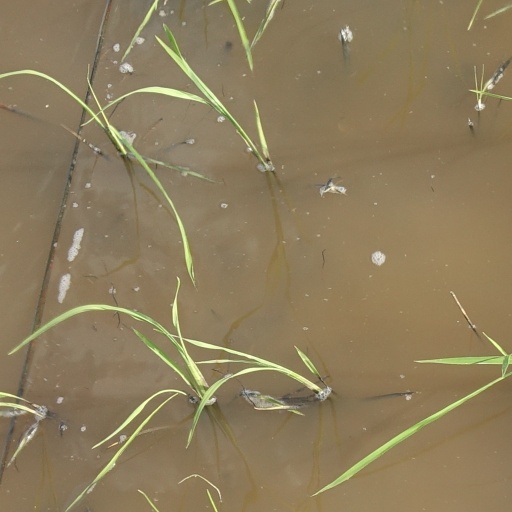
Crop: rice